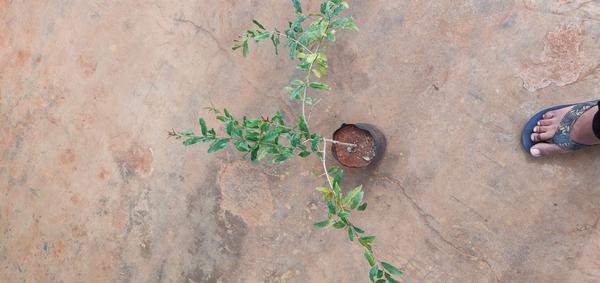
Plant: Pomegranate